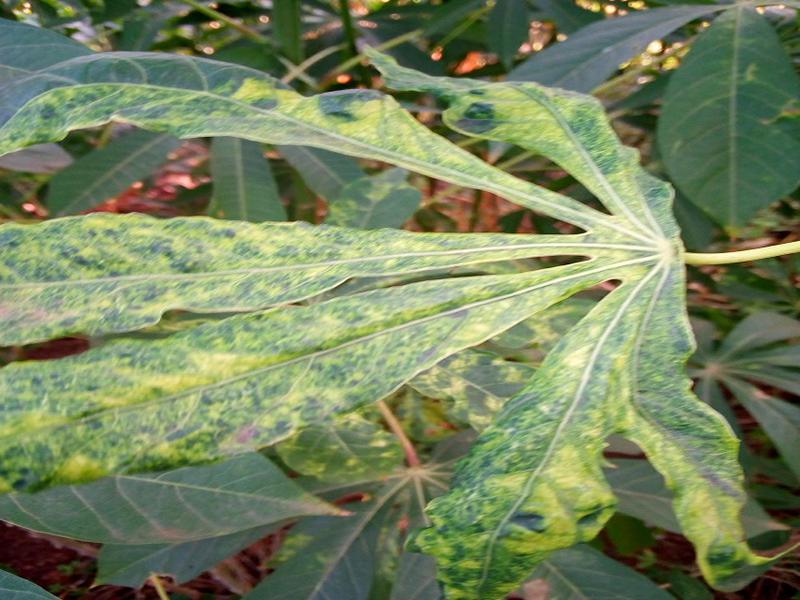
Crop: cassava
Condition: mosaic_disease